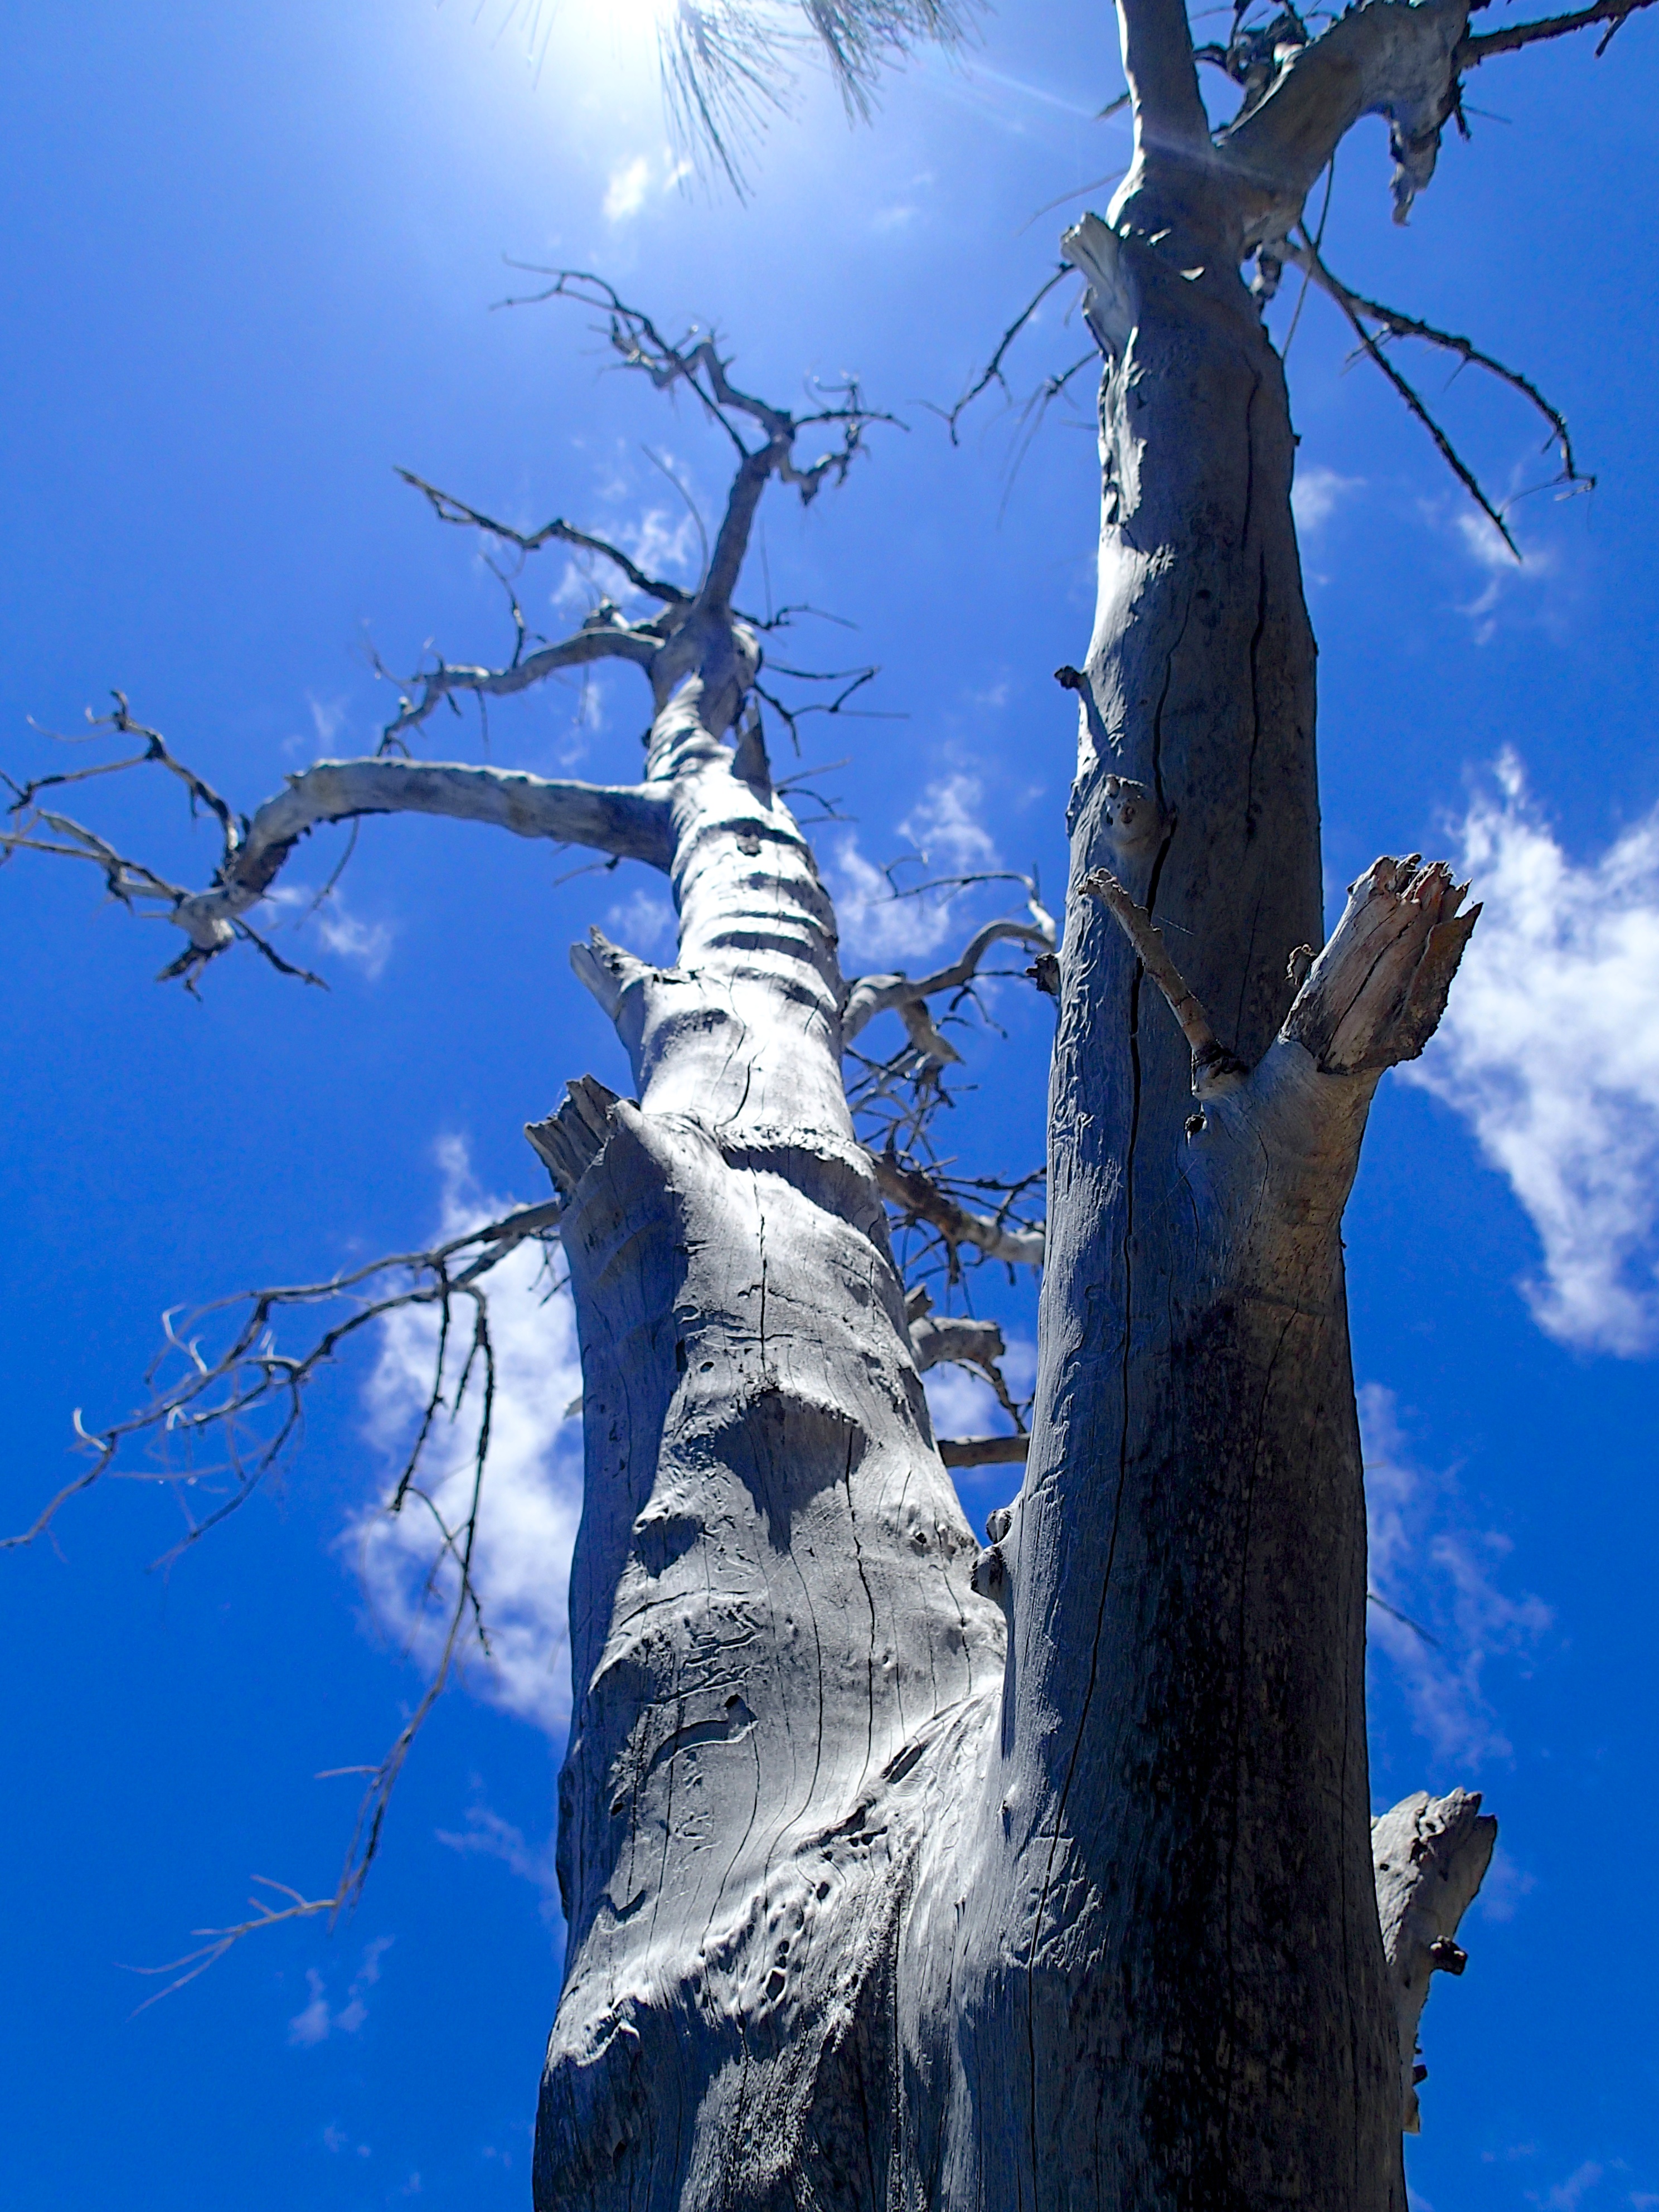
tree, nature, branch, snow, winter, plant, sky, sunlight, leaf, flower, ice, reflection, blue, season, woody plant, land plant